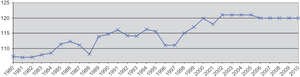
Sheng nu est un terme péjoratif rendu populaire par la Fédération nationale des femmes de Chine pour désigner les femmes qui ne sont toujours pas mariées à la fin de la vingtaine et au-delà. Le terme, uniquement utilisé en Chine, est né d'une directive et d'un programme controversés de l'État mais est encore utilisé pour désigner familièrement les femmes d'autres pays asiatiques, ou d'Inde, ou d'Amérique du Nord. Il est devenu très présent dans les médias grand public et a fait l’objet de plusieurs séries télévisées, articles de magazines et de journaux et publications de livres, qui mettent l’accent sur les connotations négatives et la récupération positive du terme. Xu Xiaomin du China Daily décrit les sheng nu comme « une force sociale à prendre en compte » et d’autres font valoir que le terme devrait être considéré comme positif pour désigner les « femmes qui réussissent ». L'argot 3S ou femmes 3S, signifiant « célibataires, années 1970 et coincée » a également été utilisé à la place de sheng nu.